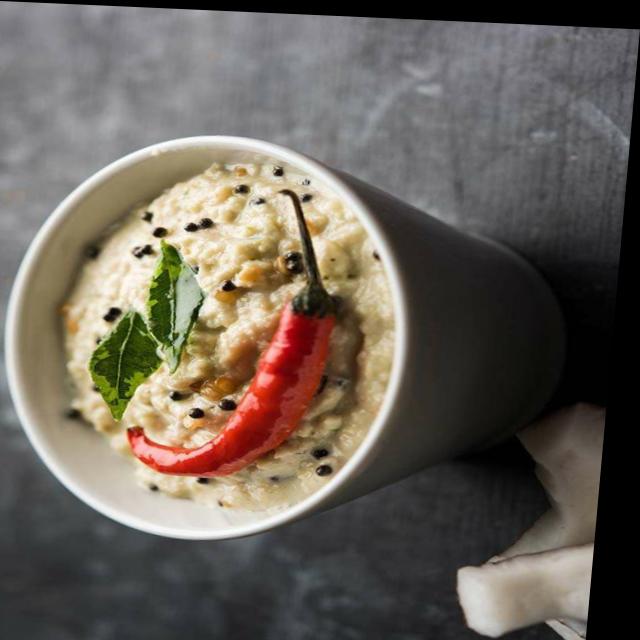
Dish: coconut_chutney